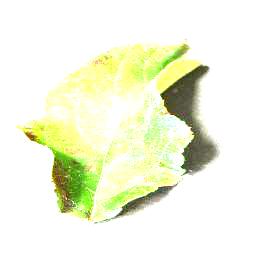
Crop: apple
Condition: cedar_rust